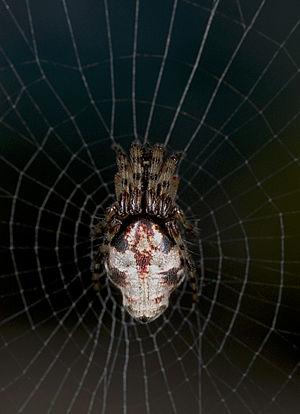
Cyclosa est un genre d'araignées aranéomorphes de la famille des Araneidae.